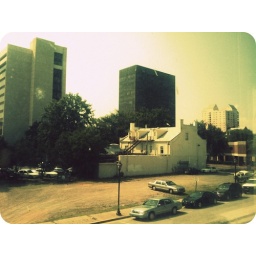
Taken from a window in the second story of the building on 6th Street.